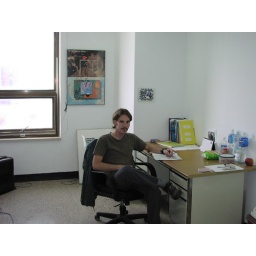
Jason at his desk in his office at Byuksung College